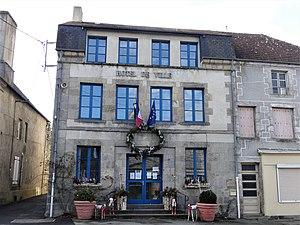
L'hôtel de ville de Jarnages, Creuse, France.
Jarnages est une commune française située dans le département de la Creuse, en région Nouvelle-Aquitaine.